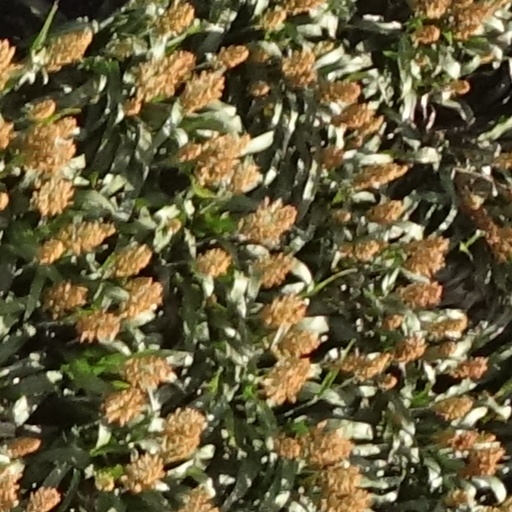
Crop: sorghum